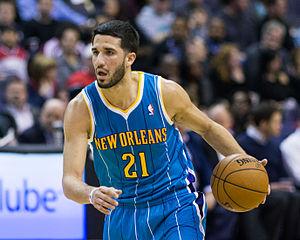
Les Pelicans de La Nouvelle-Orléans sont une franchise de basket-ball de la National Basketball Association basée à La Nouvelle-Orléans, en Louisiane. C'est la deuxième franchise en Louisiane après le Jazz de La Nouvelle-Orléans. Les Pelicans concourent dans la NBA en tant que membre de la division Sud-Ouest au sein de la conférence Ouest de la ligue. L’équipe joue ses matchs à domicile au Smoothie King Center.
Greivis Vásquez Rodríguez est un joueur vénézuélien de basket-ball, évoluant au poste de meneur.